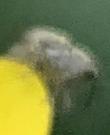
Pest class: Cabbage_seedpod_weevil